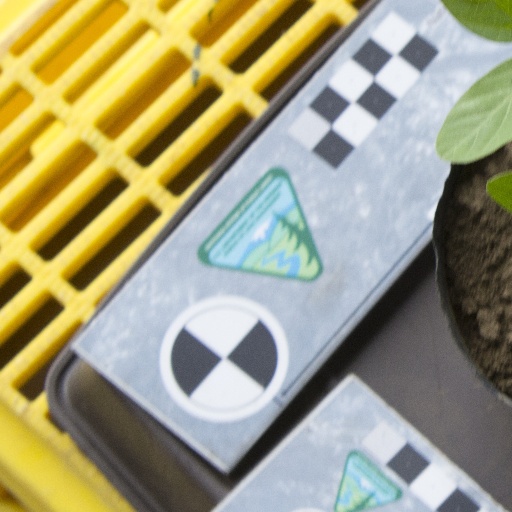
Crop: soybean